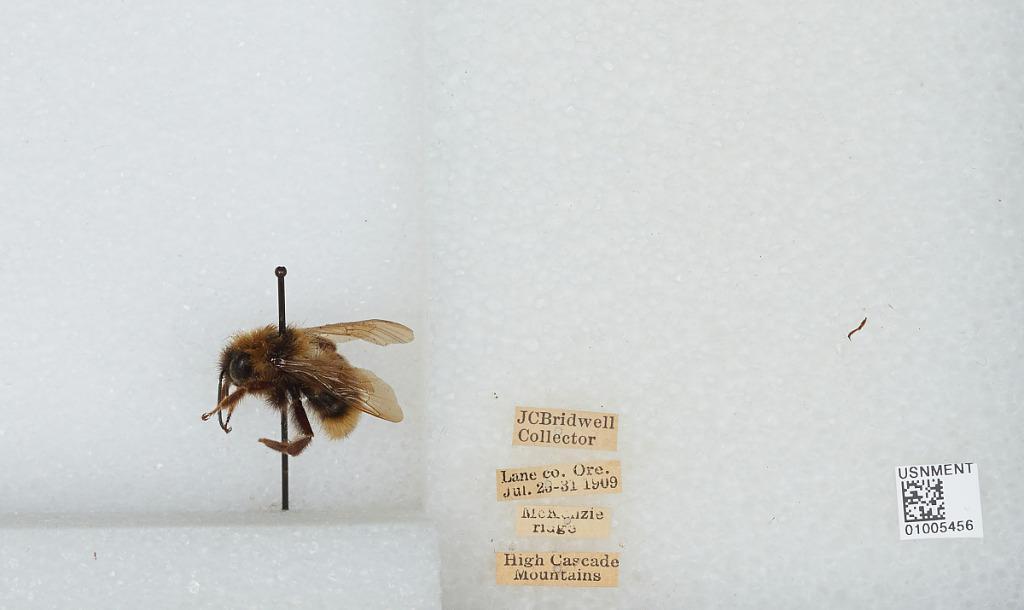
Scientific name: Bombus (Fervidobombus) fervidus fervidus (Fabricius)
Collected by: J. Bridwell
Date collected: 1909-7-23
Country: United States
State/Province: Oregon
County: Lane
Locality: McKenzie Ridge, High Cascade Mountains
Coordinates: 44.1753, -122.163